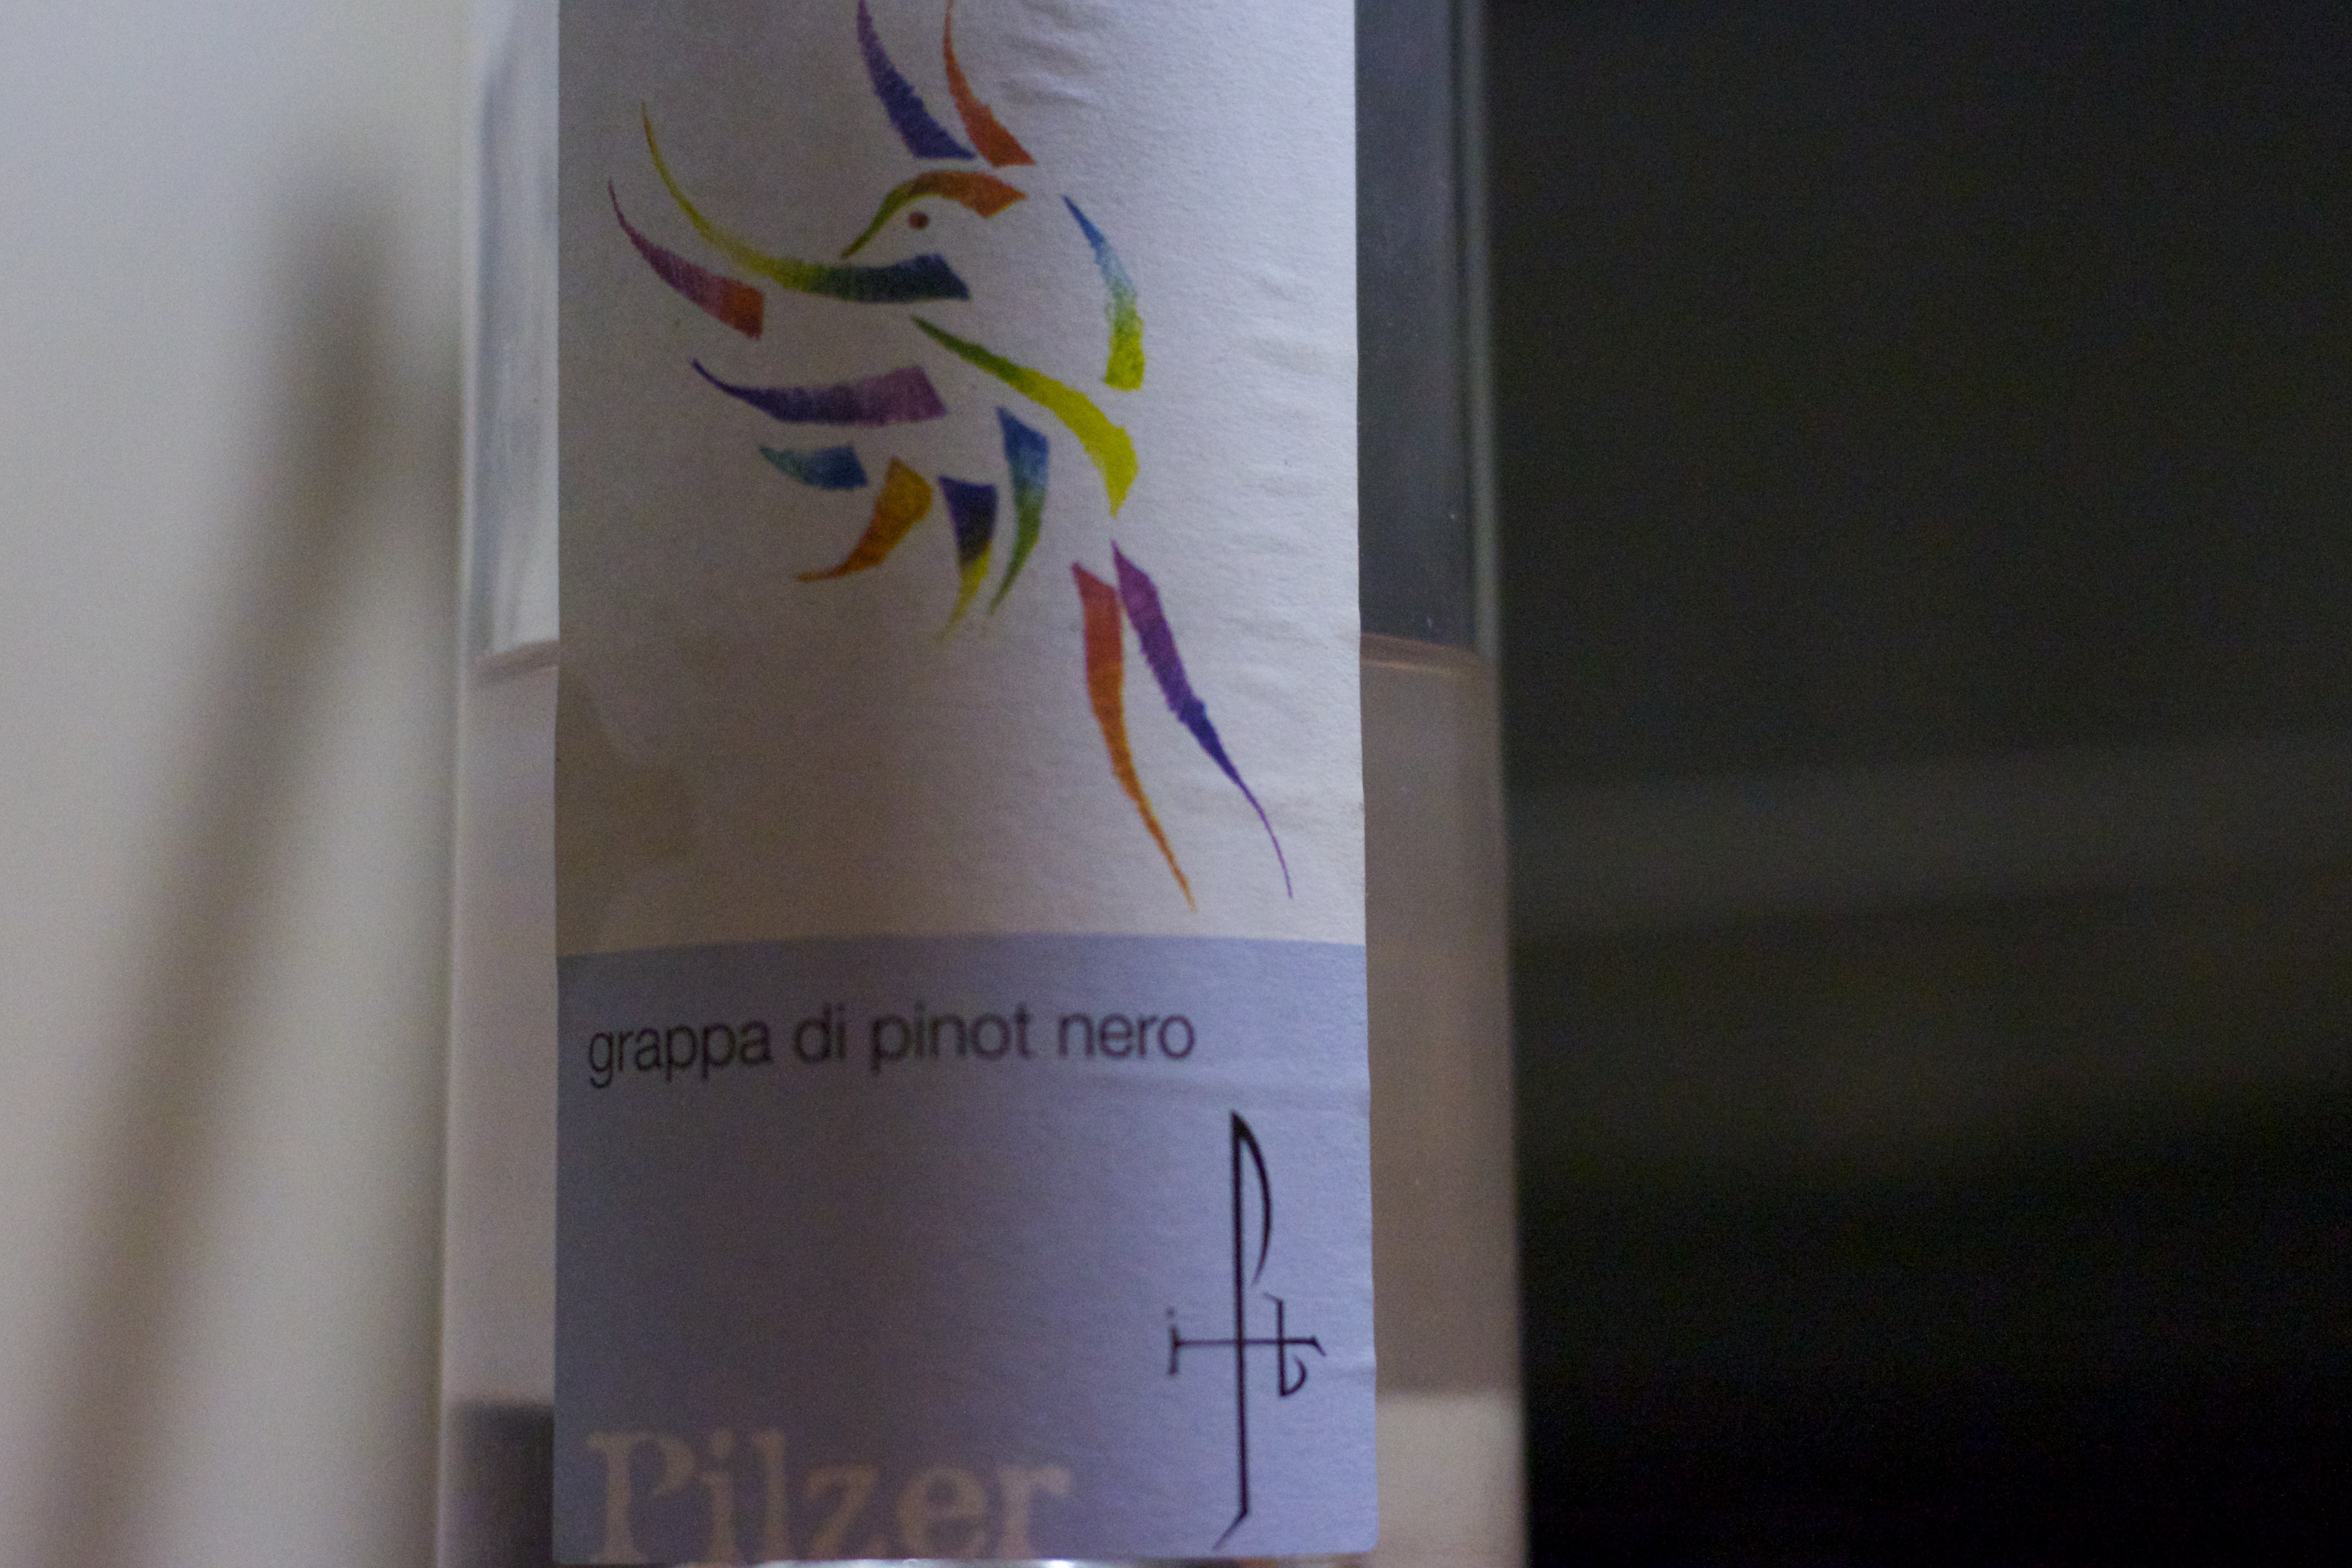
hand, gadget, drink